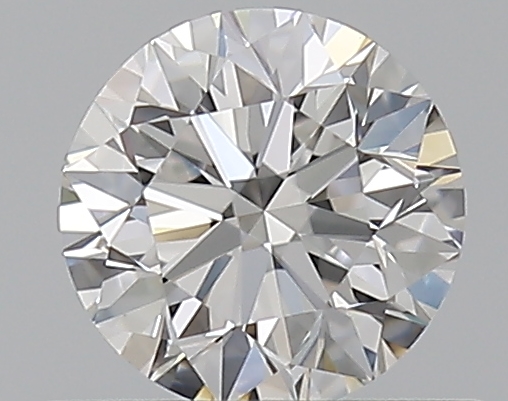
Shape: round
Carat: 0.5
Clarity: VS1
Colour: E
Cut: VG
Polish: EX
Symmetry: EX
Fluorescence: N
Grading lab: GIA
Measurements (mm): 4.95 x 5 x 3.17